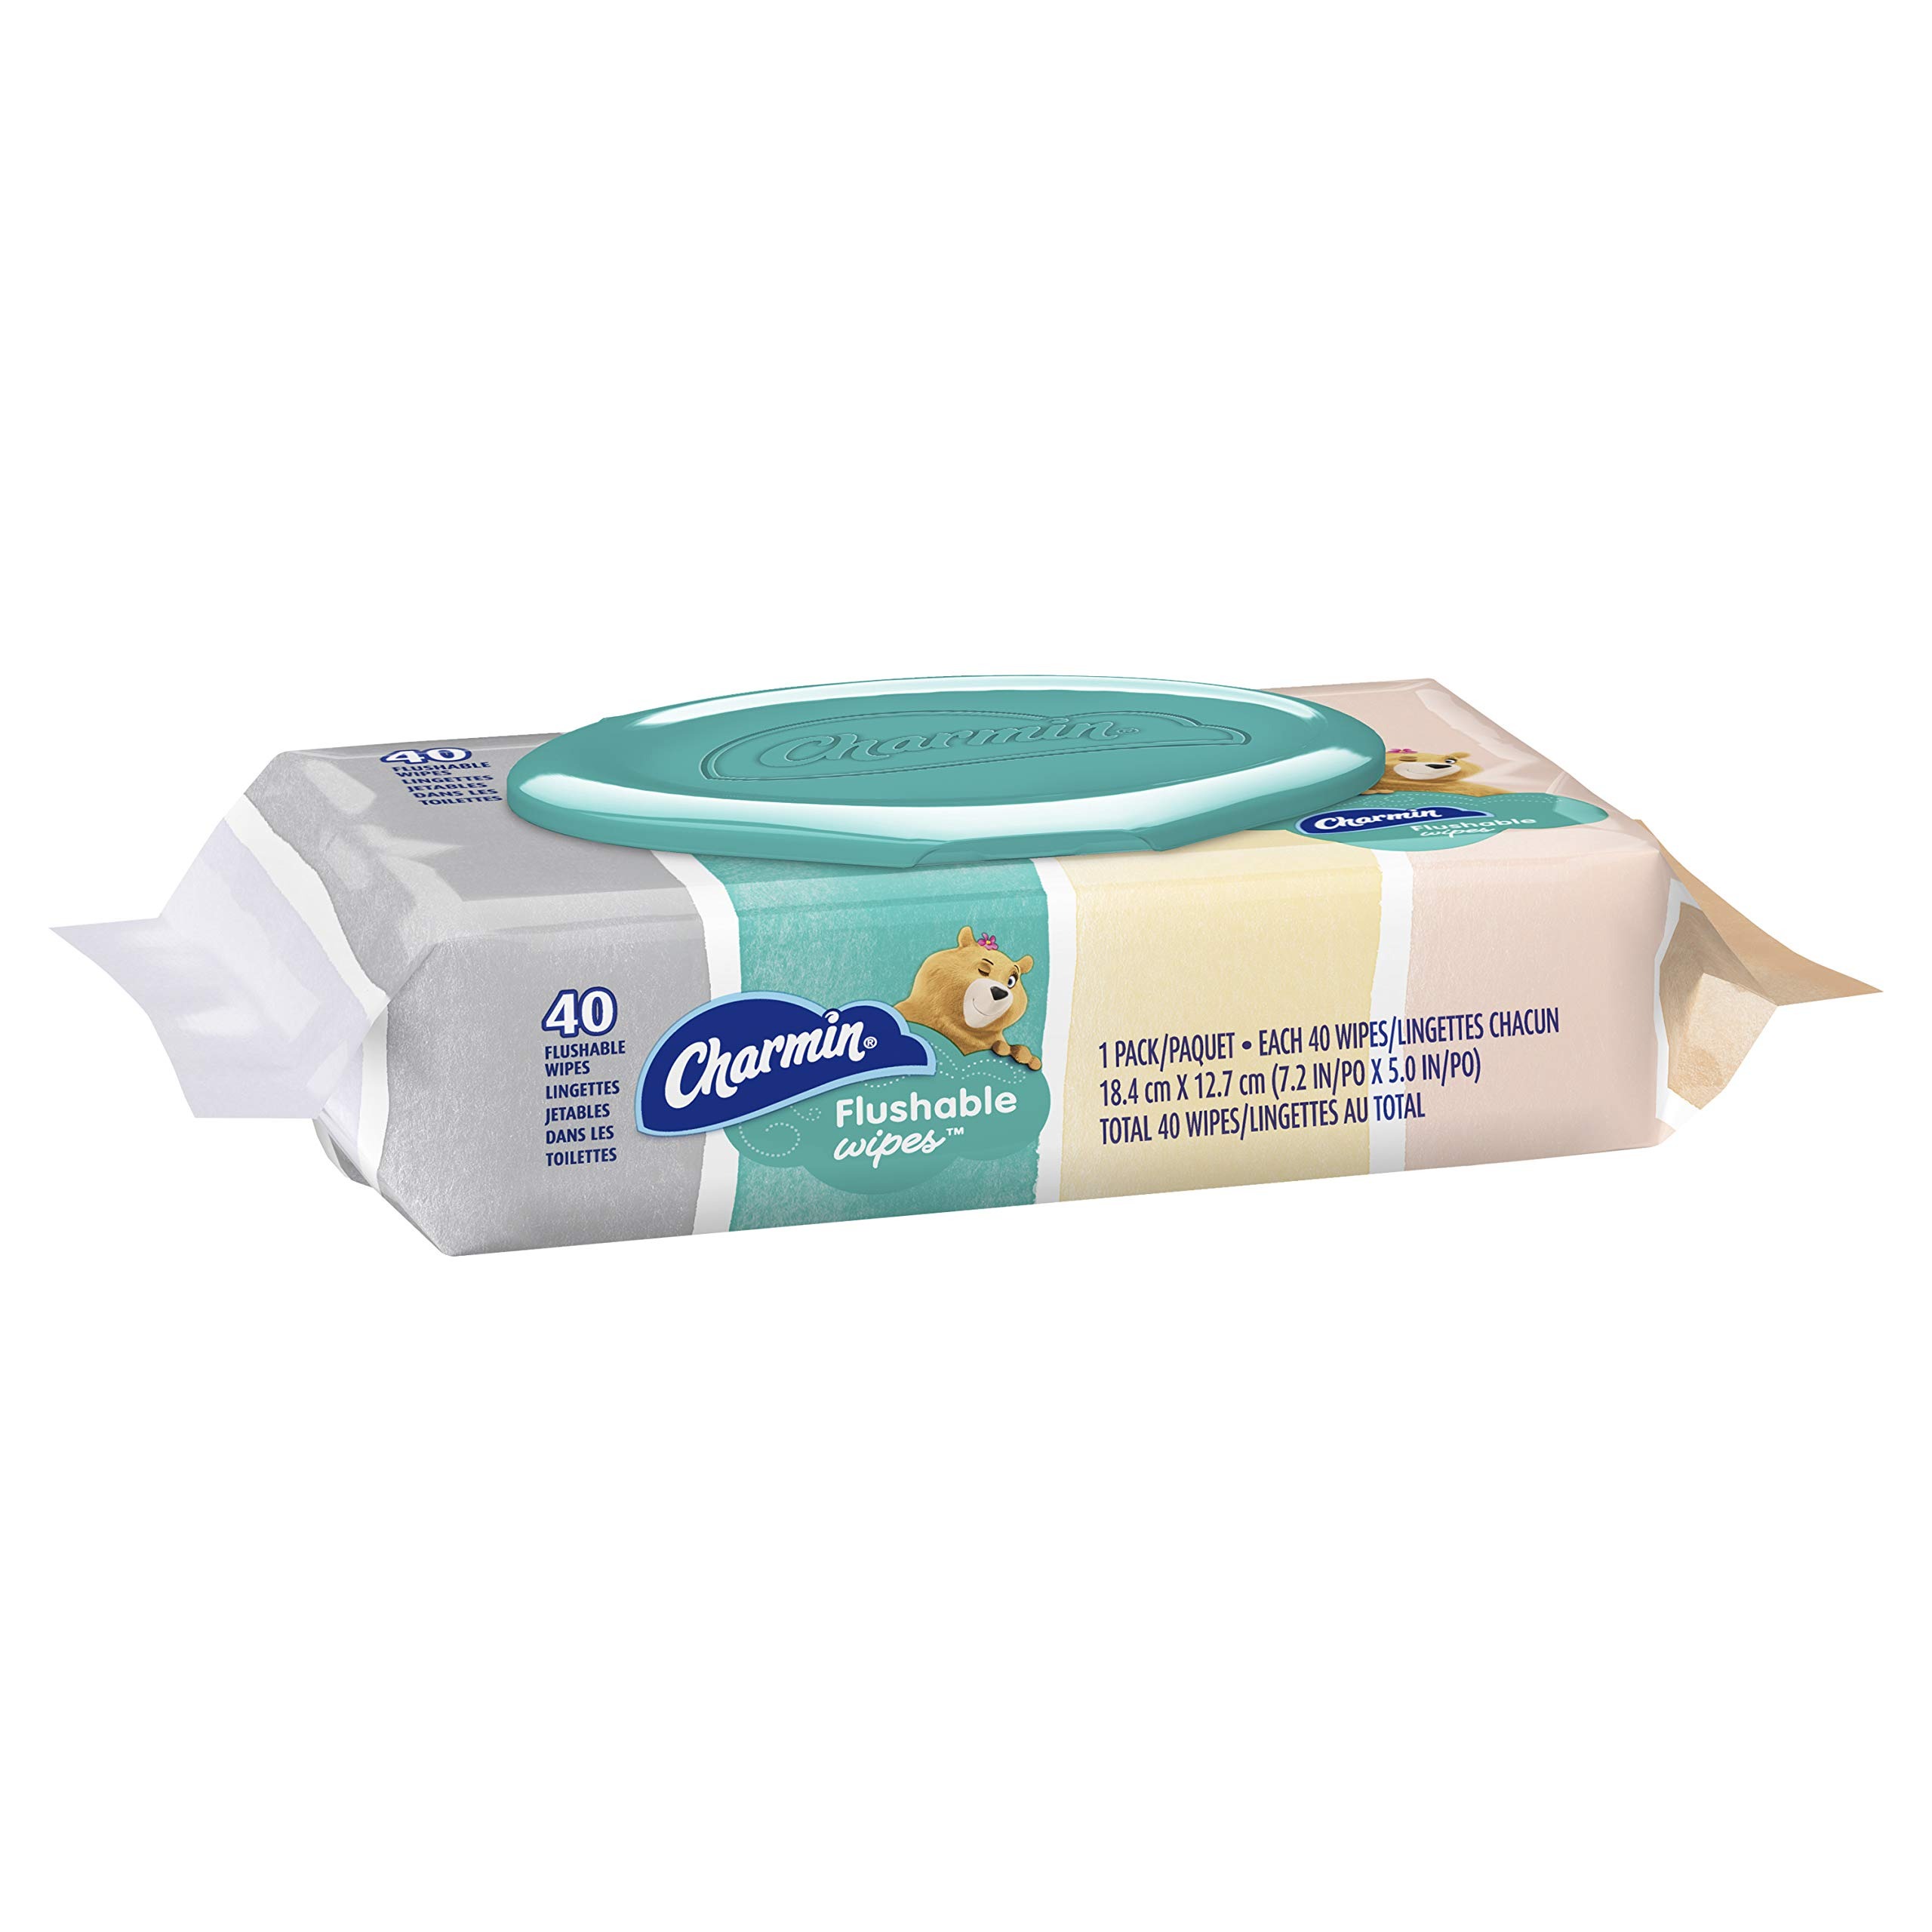
Item Name: Charmin Flushable Wipes, 40 Flushable Wipes Per Pack
Bullet Point 1: For a cleaner clean than using dry toilet paper alone
Bullet Point 2: Pair with your Charmin toilet paper to feel fresh and clean
Bullet Point 3: Charmin Freshmates Flushable Wet Wipes
Bullet Point 4: For best results, flush only one or two wipes at a time
Bullet Point 5: Enjoy the Go with Charmin
Value: 40.0
Unit: Count

Price: 25.475